Les Millis

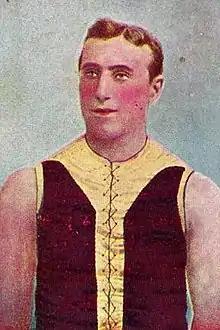
Cigarette card of Millis in 1905

Leslie Millis (18 June 1881 – 7 April 1950) was an Australian rules footballer who played for the Fitzroy Football Club in the Victorian Football League (VFL). He usually played on the wing or as a rover.